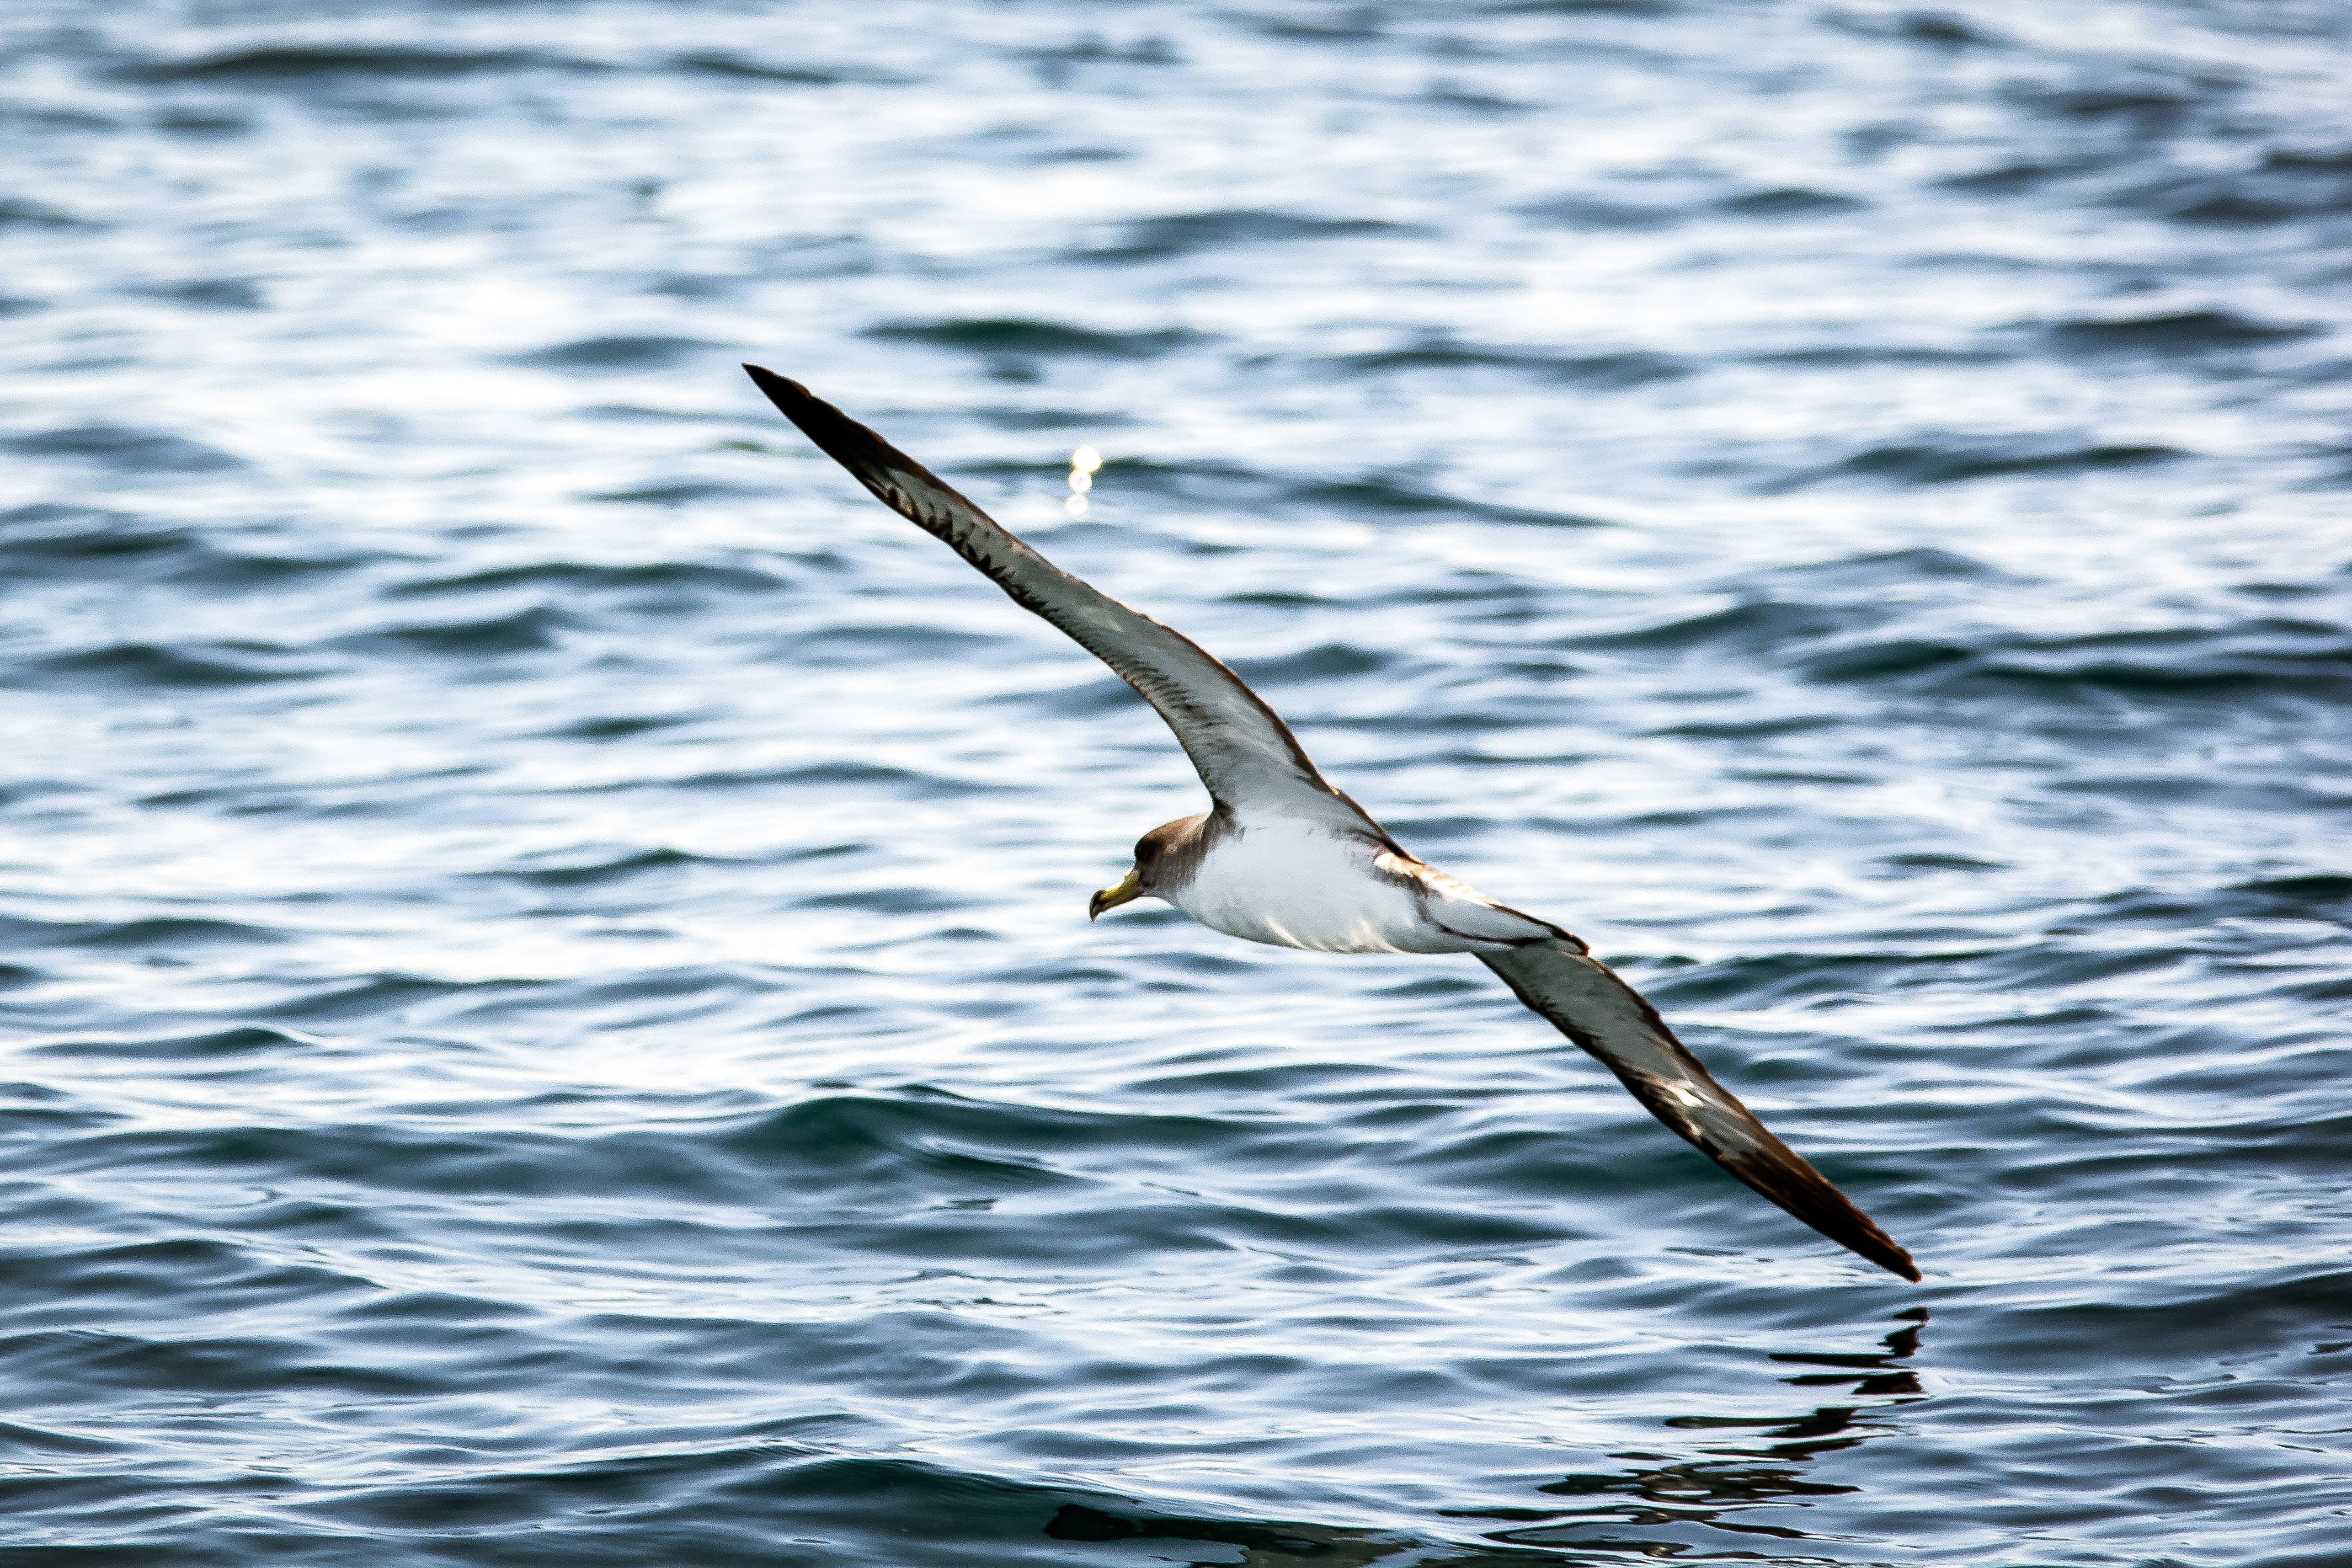
sea, water, ocean, bird, wing, pelican, seabird, gull, vertebrate, albatross